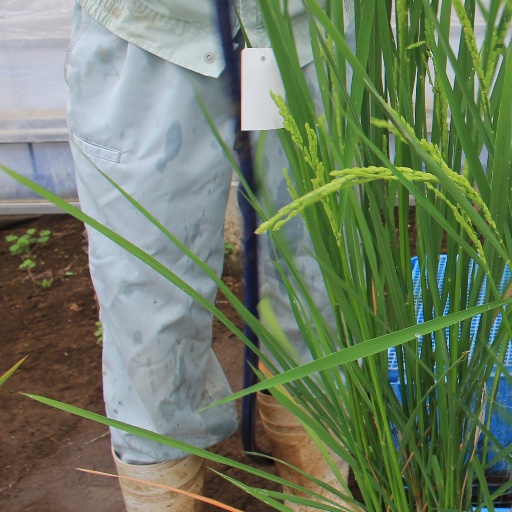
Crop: rice